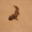
Label: lizard